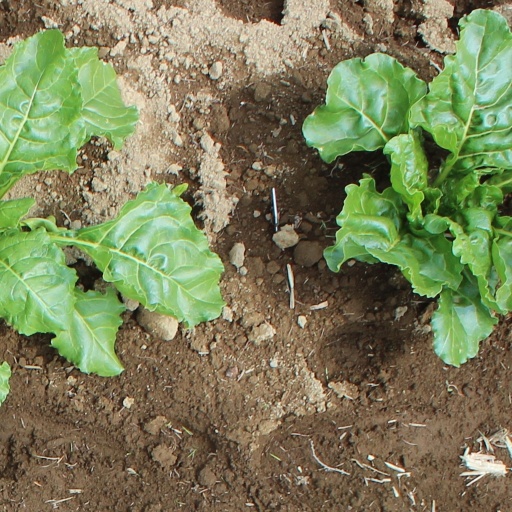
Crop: sugar beet